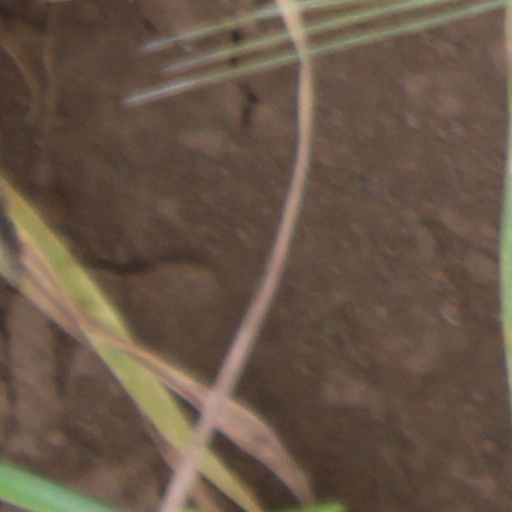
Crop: wheat